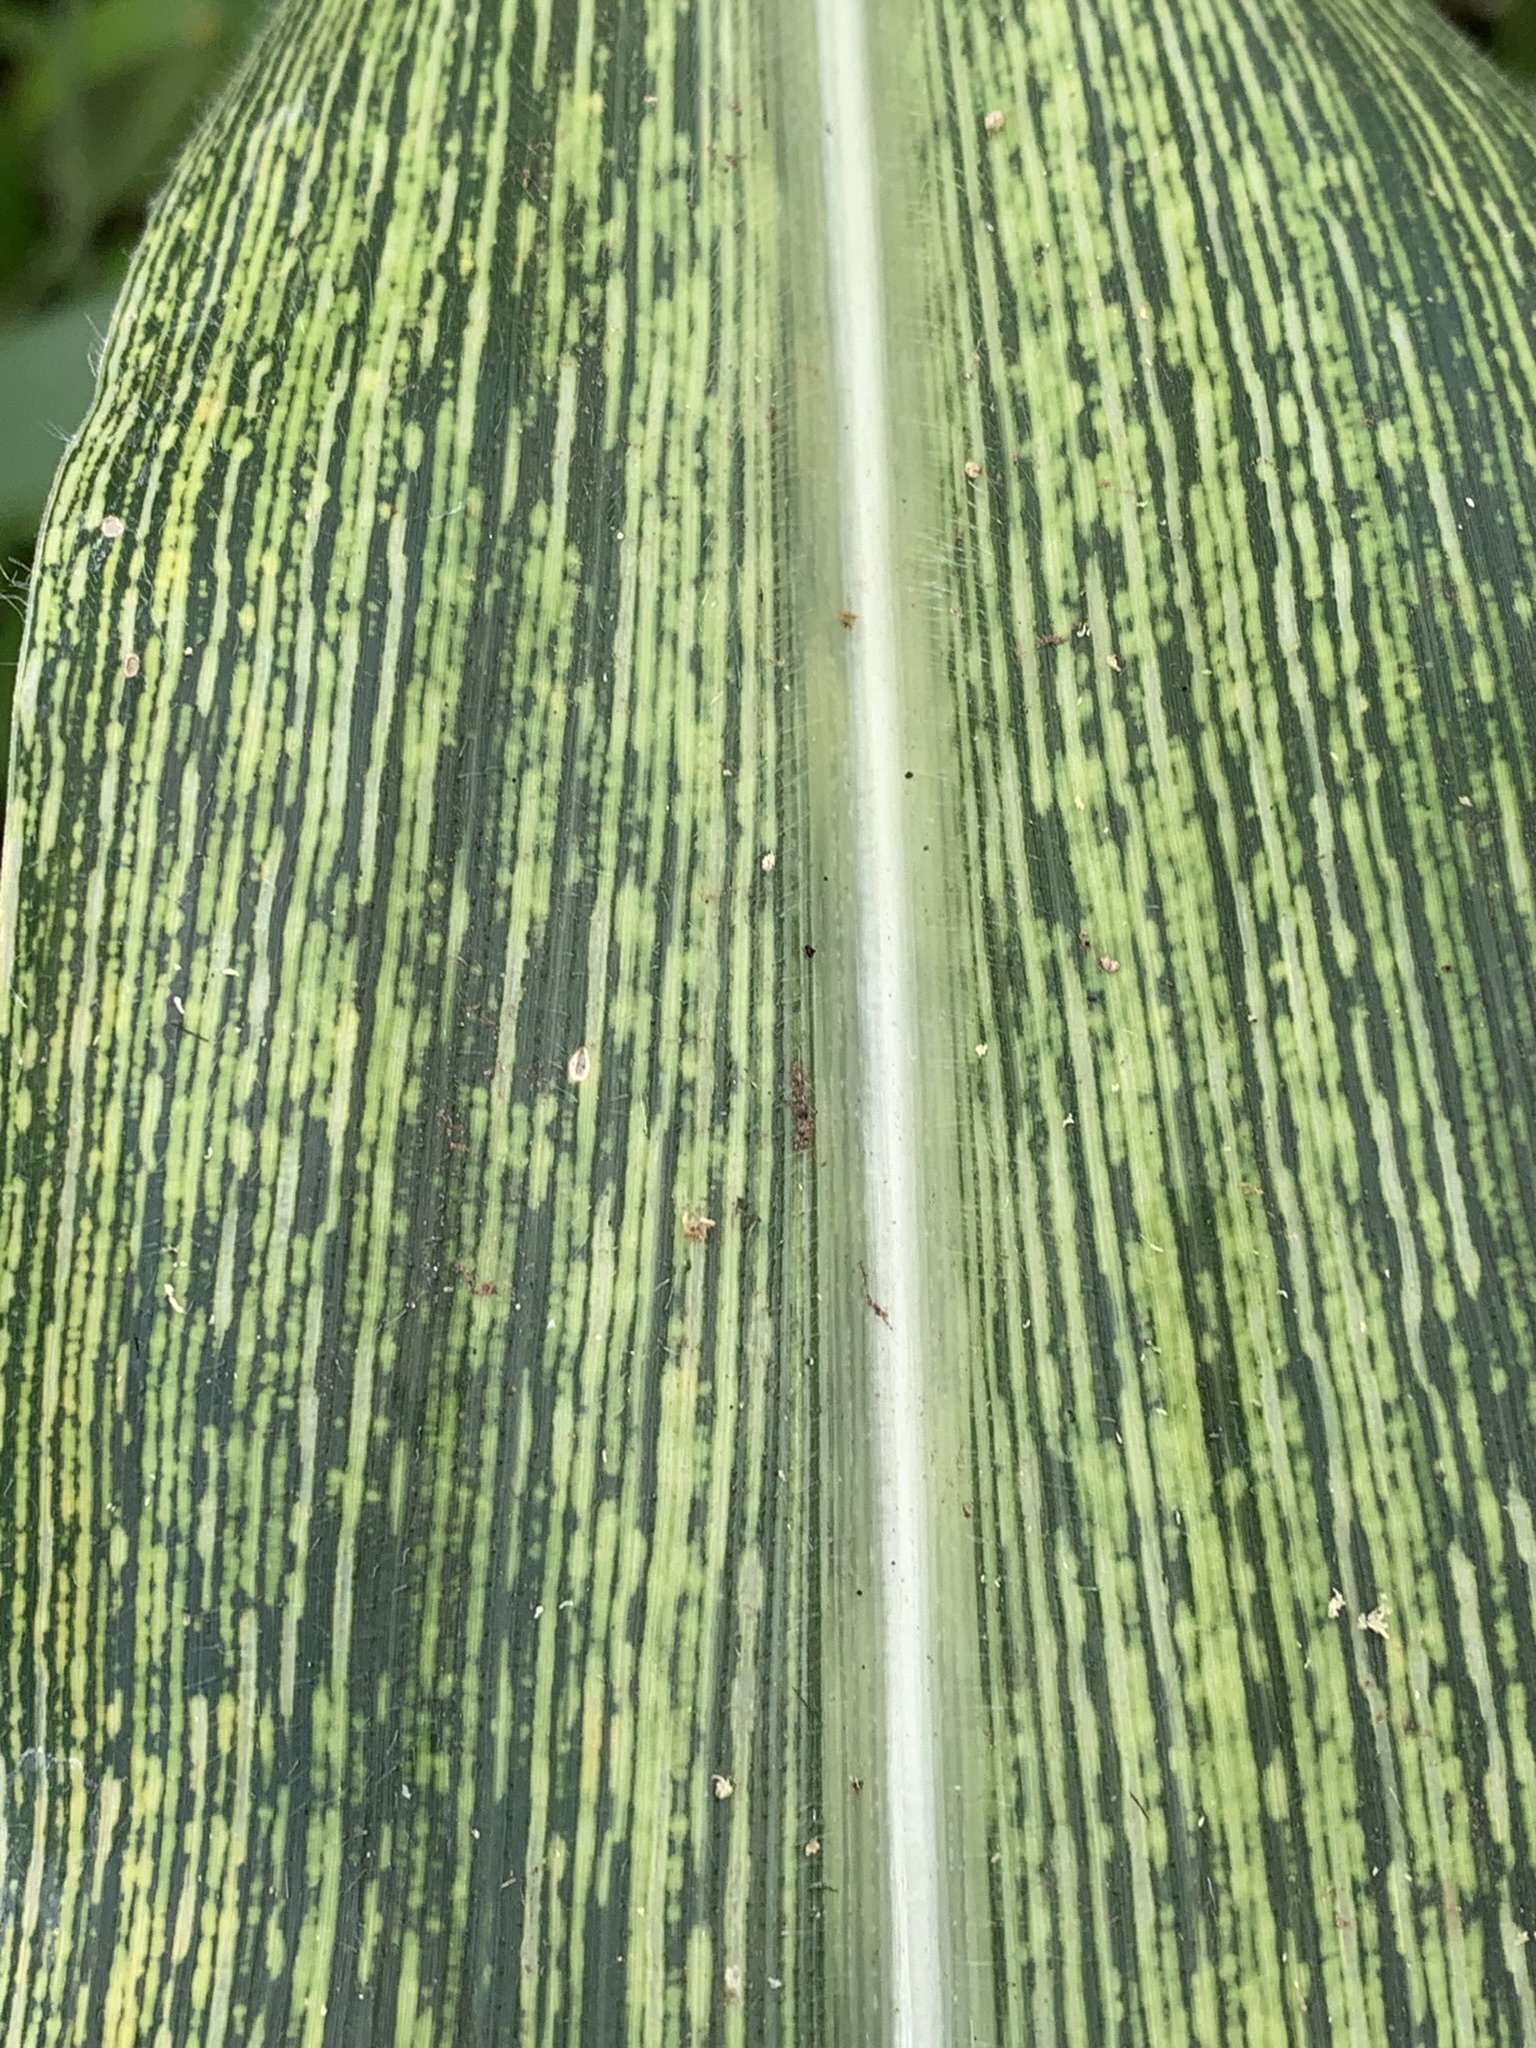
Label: MSV